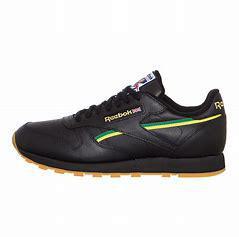
Brand: Reebok
Model: Classic Leather Mu